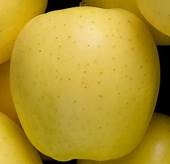
Label: apple